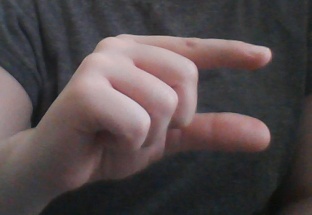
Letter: dal